Cannabis consumption

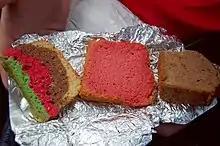
Hash cakes or popularly known as "space cakes" are sold in coffeeshops.

As an alternative to inhalation methods, cannabis may be ingested. However, herbal cannabis must be sufficiently heated or dehydrated to cause decarboxylation of its most abundant cannabinoid, tetrahydrocannabinolic acid (THCA), into psychoactive tetrahydrocannabinol (THC).